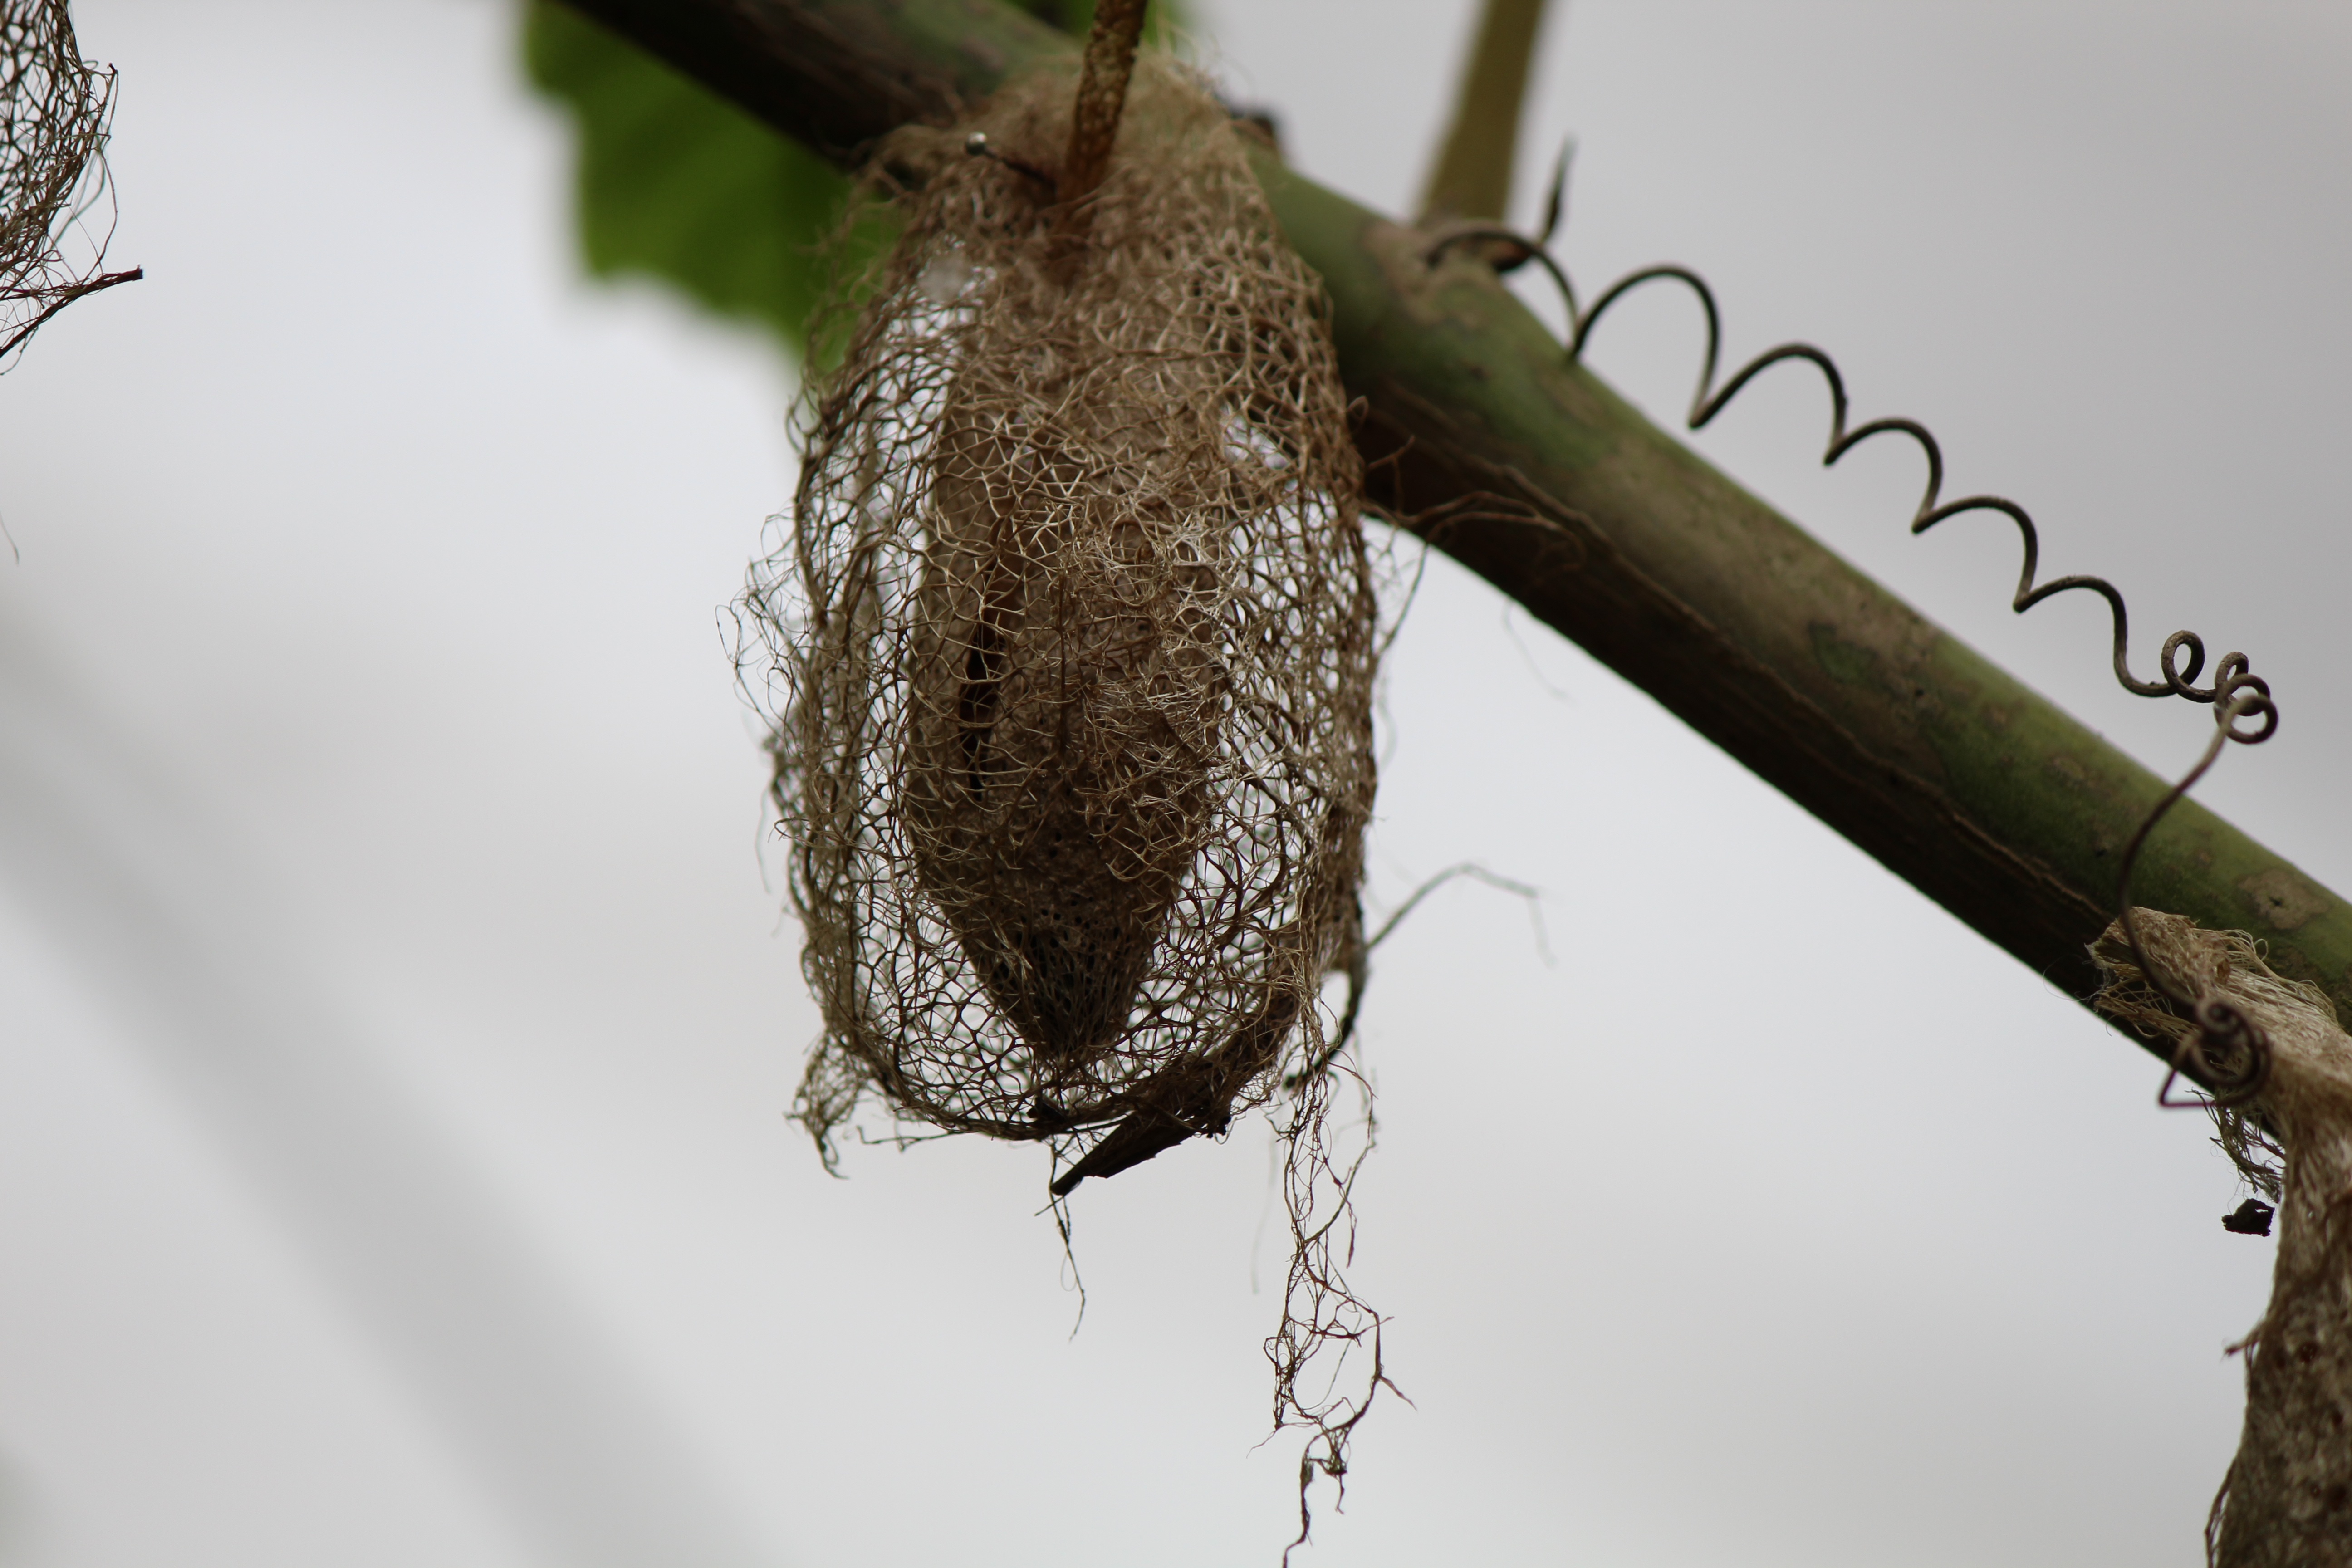
branch, leaf, flower, wildlife, insect, butterfly, flora, fauna, invertebrate, twig, caterpillar, close up, macro photography, cocoon, pupal stage, plant stem